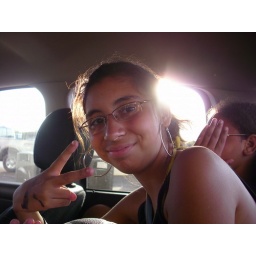
in the car heading home